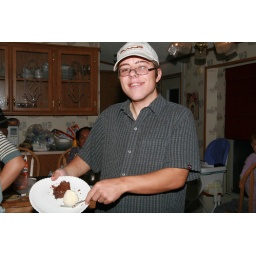
Thomas helps to play guitar in our services, and was enjoying the cake &amp;amp; ice cream.